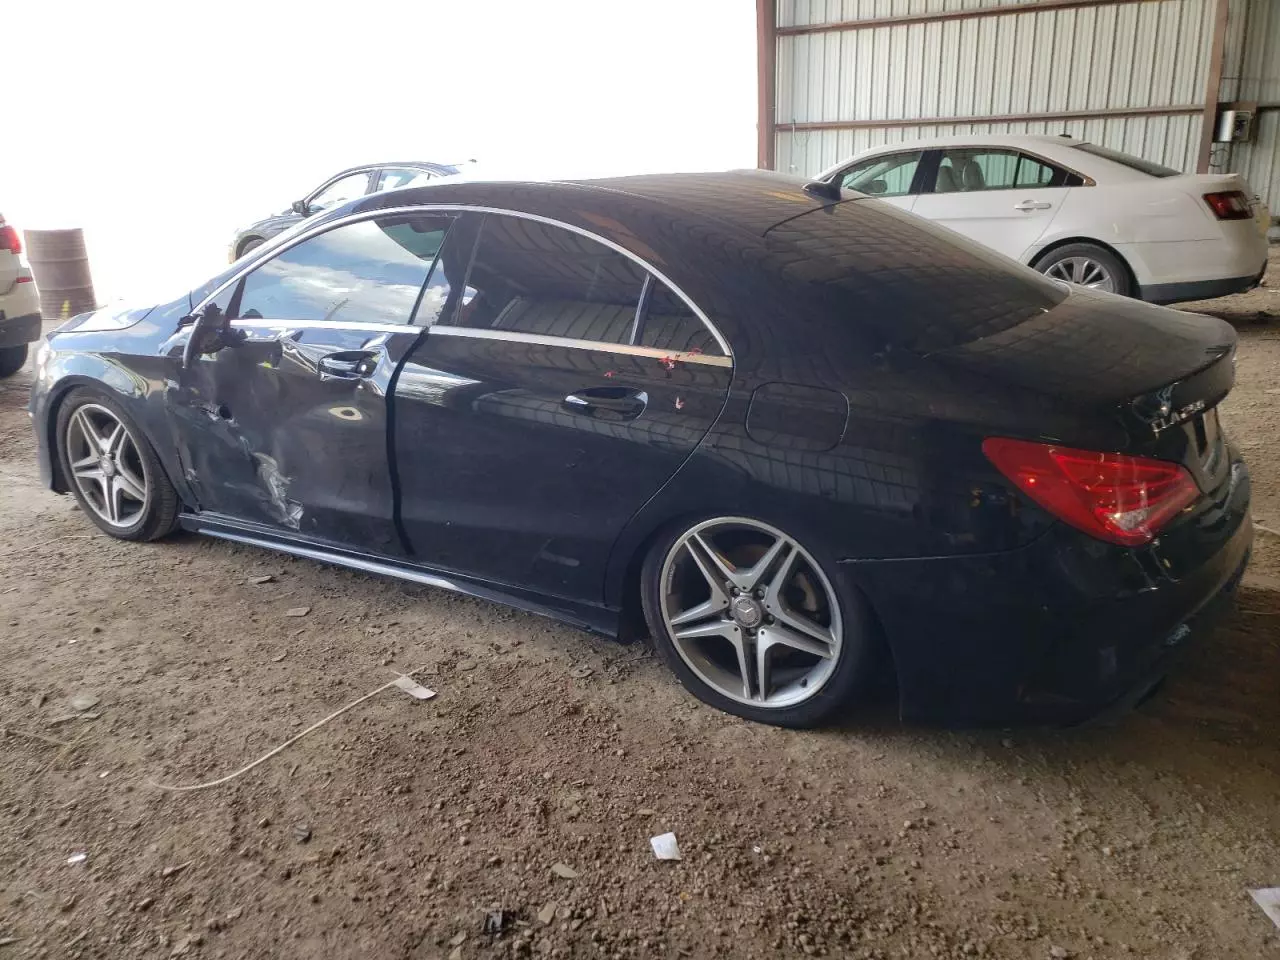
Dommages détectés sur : porte avant gauche, porte arrière gauche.
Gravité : majeur